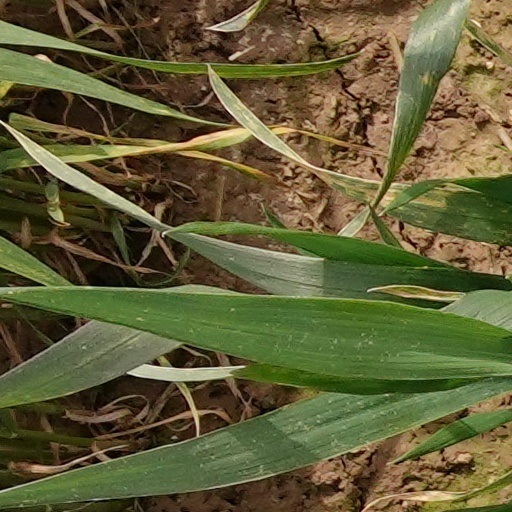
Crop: wheat